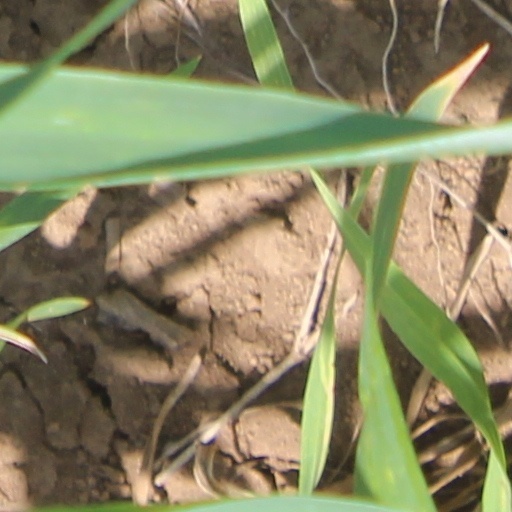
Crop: wheat